Connecticut shade tobacco

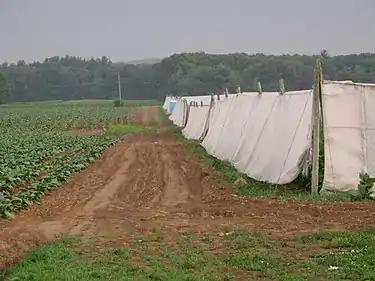
Tobacco field with shade tents in East Windsor, Connecticut

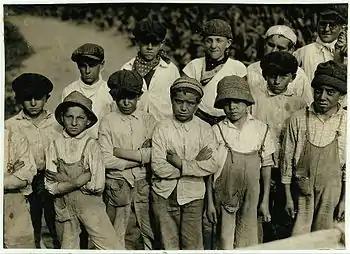
Field workers, all children, at the Goodrich Tobacco Farm near Gildersleeve, Connecticut, 1917

Connecticut shade tobacco is a tobacco grown under shade in the Connecticut River valley of Connecticut, Massachusetts, and southern Vermont. It is used primarily for binder and wrapper for premium cigars, and is prized for its color and quality, its subtle sweetness and elegant, refined flavor.